Santa Cova de Montserrat

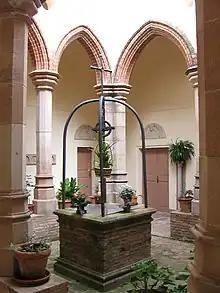
Cloister of the Santa Cova de Montserrat

A chapel was built at the cave between 1696 and 1705, thanks again to the patronage of Gertrudis de Camporrell. Of note is the chapel's vertical orientation atop a steep slope, which serves to emphasize its precipitous location.